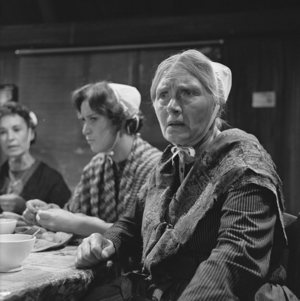
Mimi Boesnach est une actrice néerlandaise. Sa carrière dura plus de 60 ans et elle remporta différents prix.